Slavko Dedić

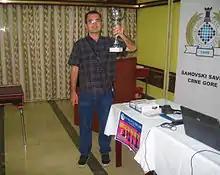
Dedić with trophy, Cetinje, 2010.

Slavko Dedić is a Montenegrin chess player. He participated in dozens international tournaments, including the European Championship 2009. Dedić is a member of Chess club "Šahmatik" from Budva. In 2014, Slavko Dedić became a national chess referee.